Marcus Armstrong

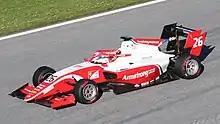
Armstrong driving the Dallara F3 2019 during the 2019 Spielberg Formula 3 round.

Armstrong continued his partnership with Prema, graduating to the FIA Formula 3 European Championship, alongside fellow Ferrari juniors Robert Shwartzman and Guanyu Zhou. He scored a podium in just his second race at Pau, and a second place during the second round at the Hungaroring. His first win came at the Norisring and also capitalised by claiming two more podiums during the round, which saw him take the lead of the standings. He continued his championship lead for the next two rounds, which yielded two podiums. In Silverstone, Armstrong struggled with tyre wear and lost the lead of the standings to Dan Ticktum. At Misano, Armstrong scored a second place in the first race, but did not score in the other two which included a retirement in the third race from pole due to being hit from behind. Armstrong earned his ninth and last podium at the Red Bull Ring, but a triple retirement in the final round at the Hockenheimring saw him drop from 3rd to 5th in the standings, scoring 260 points.